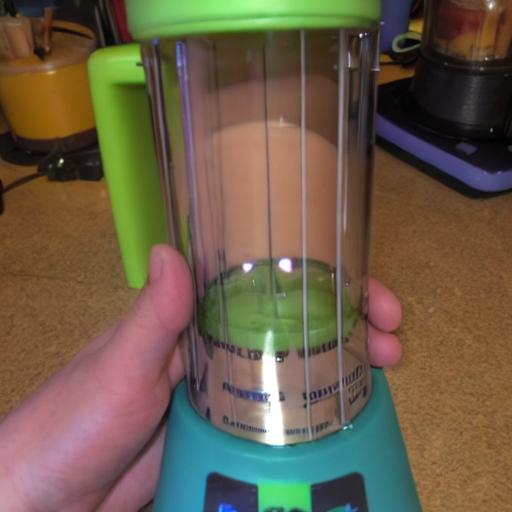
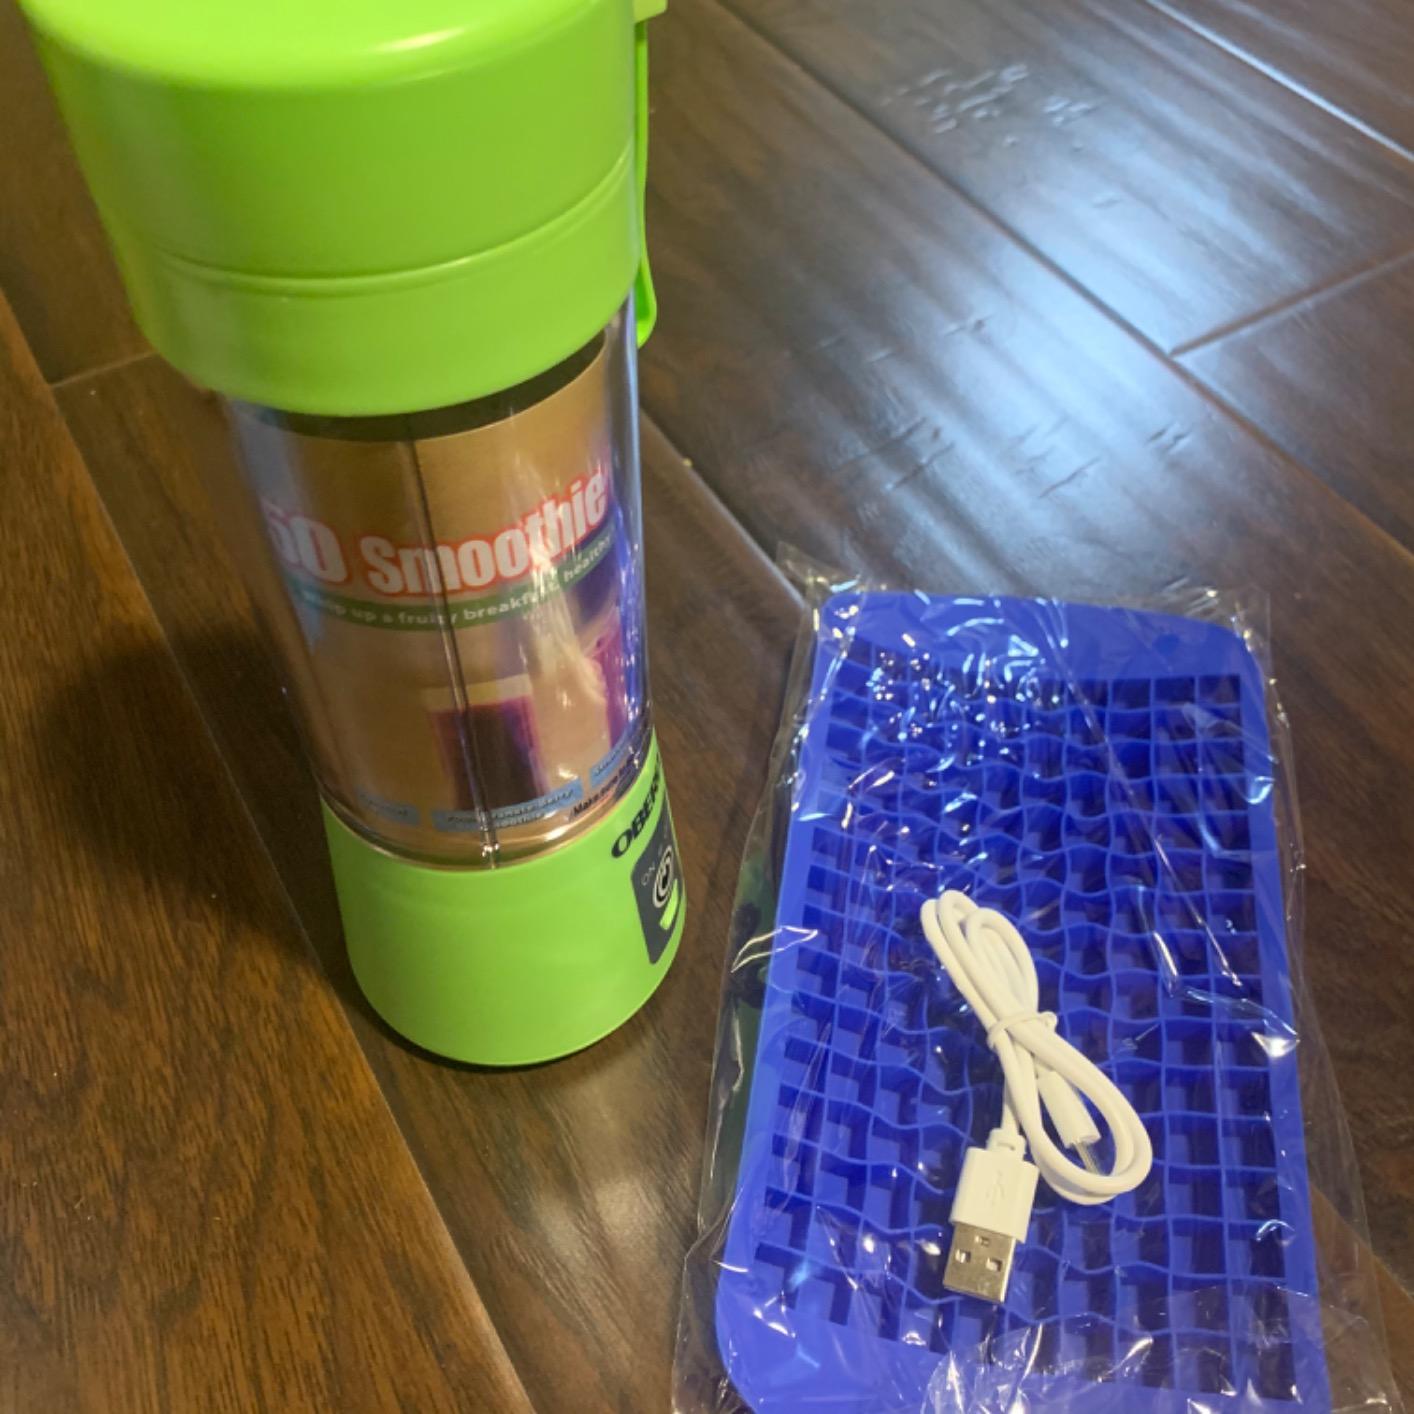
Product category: items_blender
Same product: no